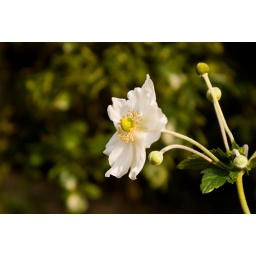
A white flower in my backyard while I was testing my new camera.